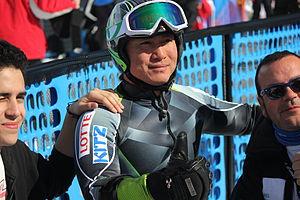
Taiki Morii est un skieur handisport japonais, né le 9 juillet 1980.